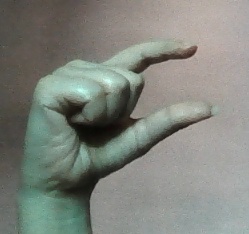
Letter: dal